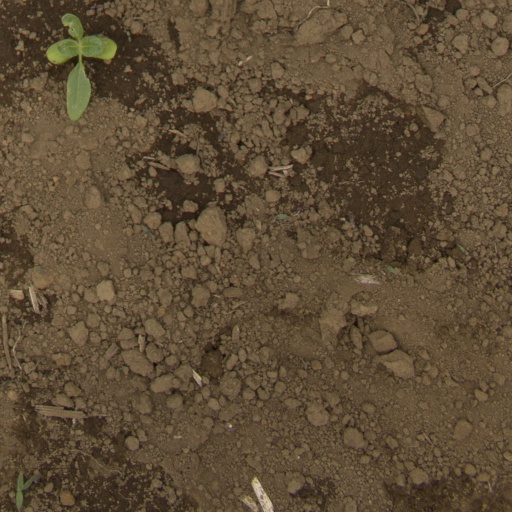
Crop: Jerusalem artichoke